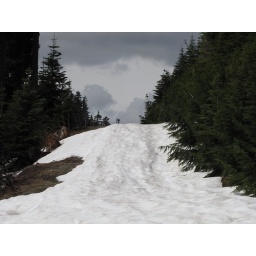
Some Washington roads are still white in July